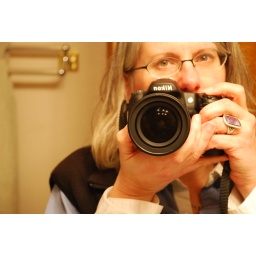
365:11 (alternate) obligatory self portrait in bathroom mirror